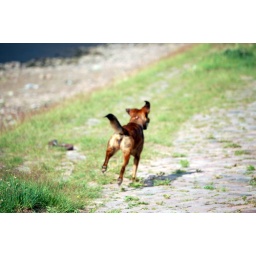
playing dog on a way besides the river Elbe in Dresden, June 2007